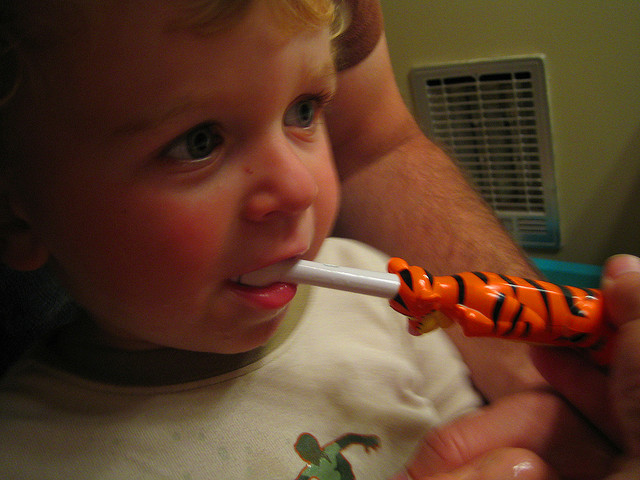
user: Given an image and a question. Answer the question in a short answer. Question: What character on the toothbrush? Short Answer:
assistant: tigger